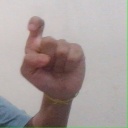
अक्षर: इ